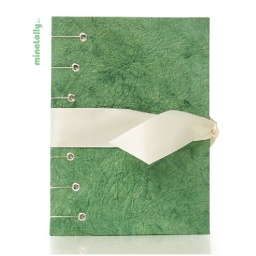
Covered in a sea glass green crinkle paper, this book is quite lovely.